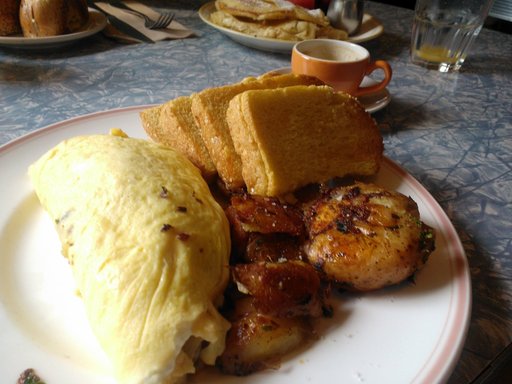
Label: omelette